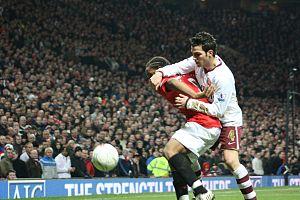
Francesc Fàbregas i Soler, né le 4 mai 1987 à Arenys de Mar, est un footballeur international espagnol évoluant au poste de milieu de terrain à l'AS Monaco.